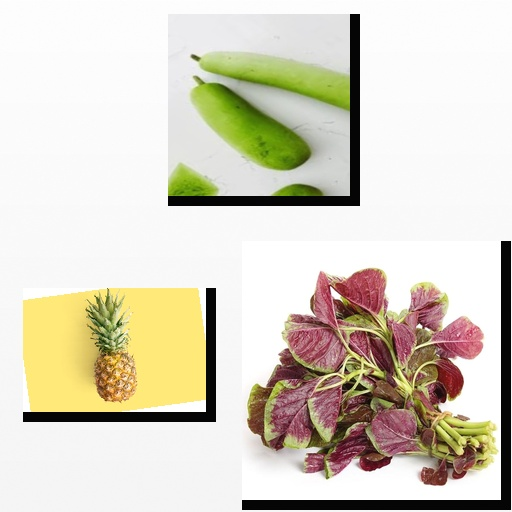
Food items: amaranth, pineapple, bottle_gourd